Sergio Castellitto

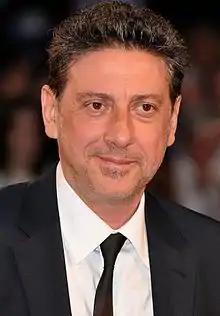
Castellitto at the 66th Venice International Film Festival, September 2009

Sergio Castellitto was born in Rome in 1953, to parents from Molise and Abruzzo, Southern Italy. After graduating from the Silvio D'Amico National Academy of Dramatic Art in 1978, he began his theatrical career in Italian public theater with Shakespeare's "Measure for Measure" at the Teatro di Roma and with roles in other plays such as "La Madre" by Brecht, "Merchant of Venice", and "Candelaio" by Giordano Bruno. At the Teatro di Genova he starred in the roles of Tuzenbach in Chekhov's "Three Sisters" and Jean in Strindberg's "Miss Julie", both under the direction of Otomar Krejča. In the coming years, he also starred in such theatrical productions as "L'infelicità senza desideri" and "Piccoli equivoci" at the Festival dei Due Mondi in Spoleto. He also appeared in "Barefoot in the Park" by Neil Simon. During his years in the theatre, he worked alongside many famous actors, including Luigi Squarzina, Aldo Trionfo, and Enzo Muzii.